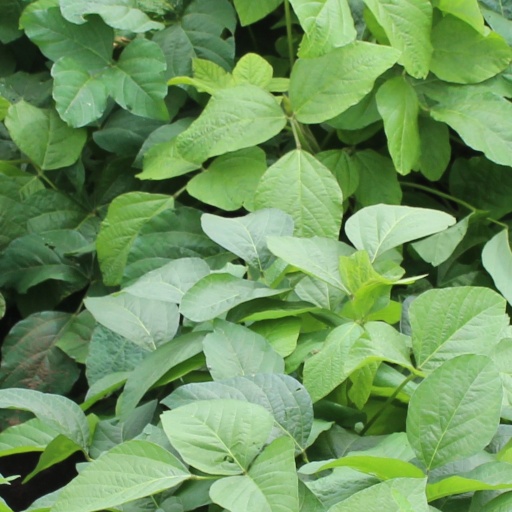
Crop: soybean